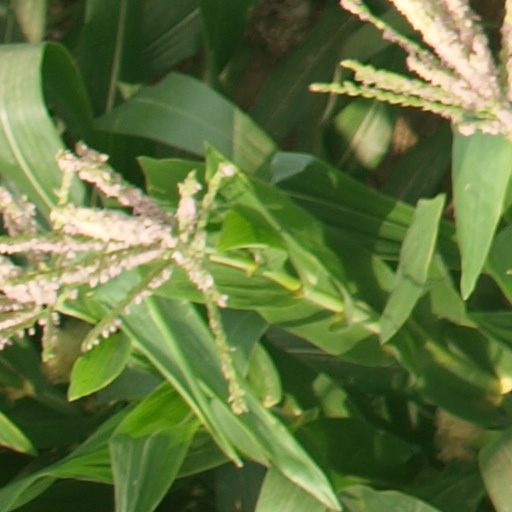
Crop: maize; corn